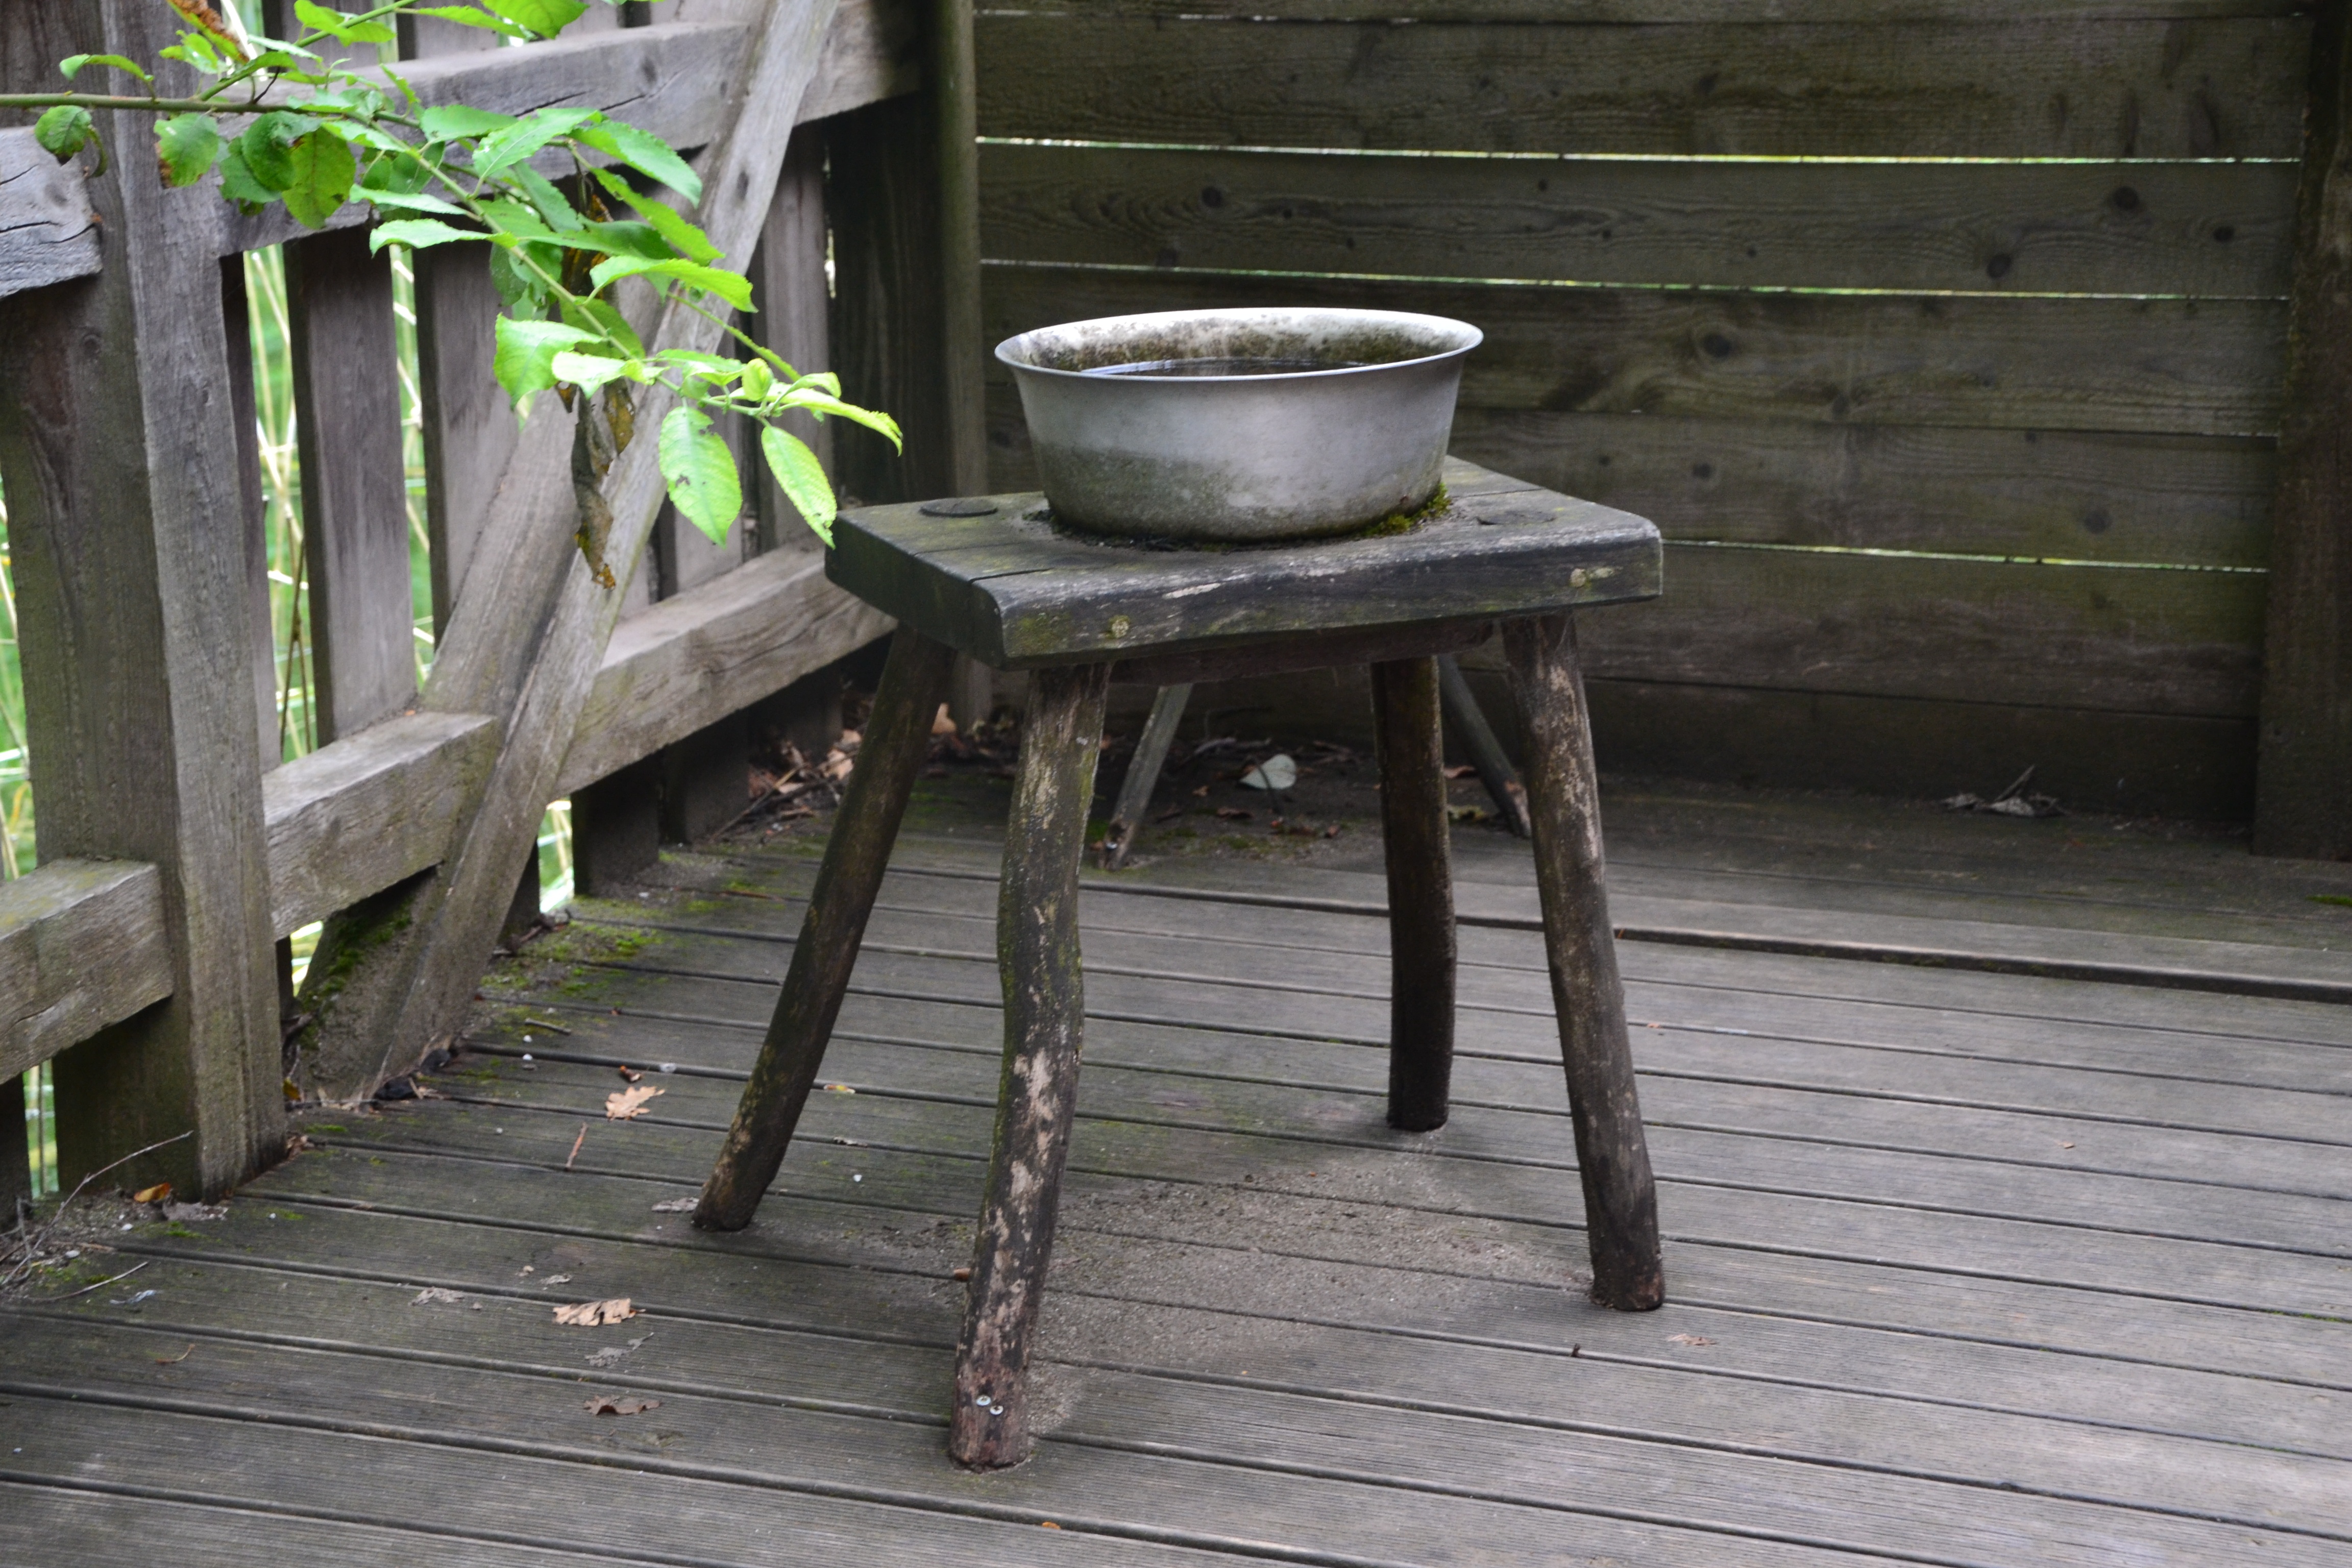
table, wood, floor, old, vessel, furniture, flooring, man made object